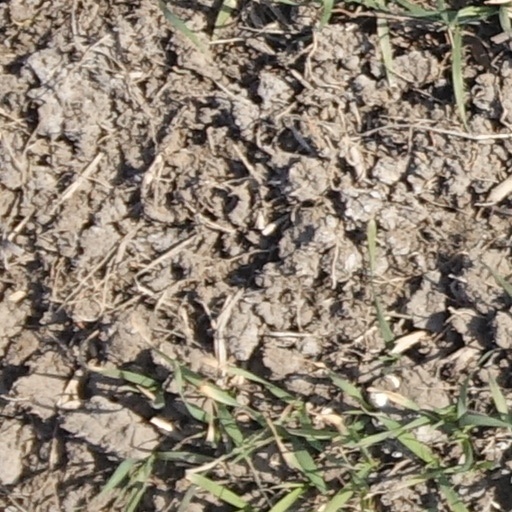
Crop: wheat